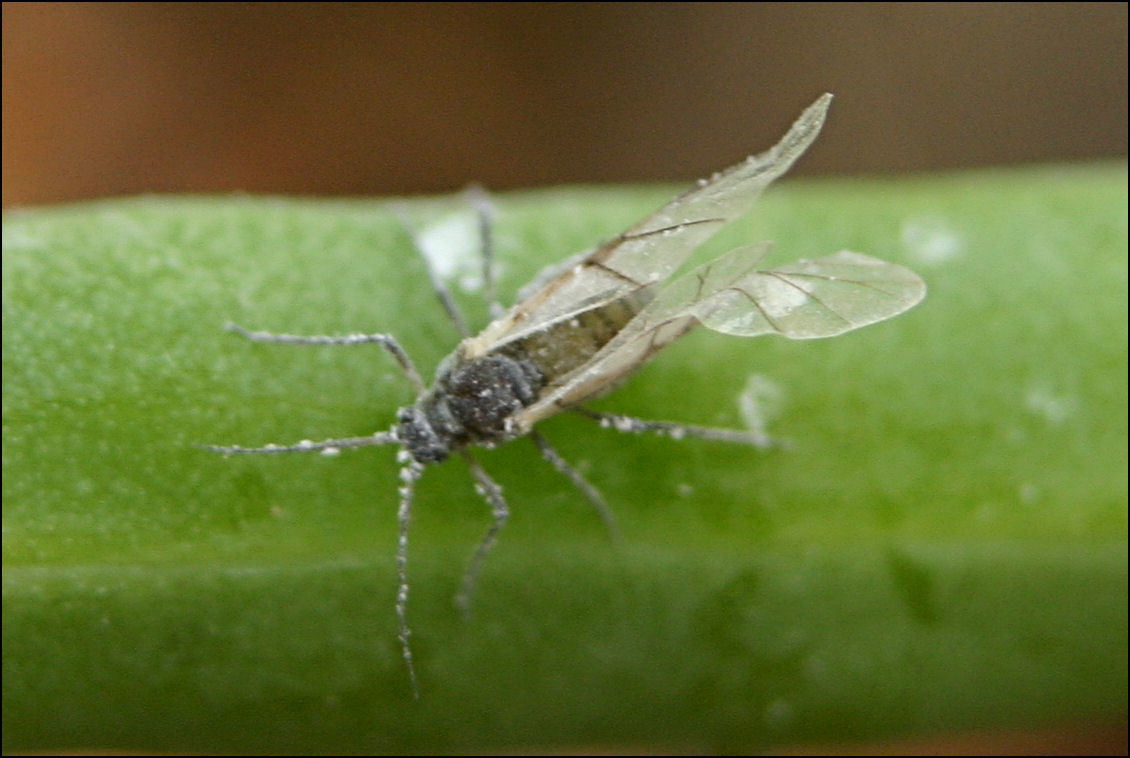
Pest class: cabbage_aphid